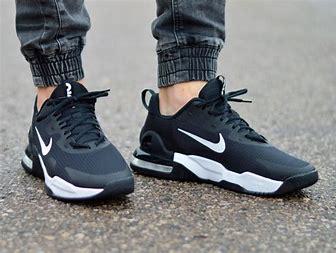
Brand: Nike
Model: Air Max Alpha 5